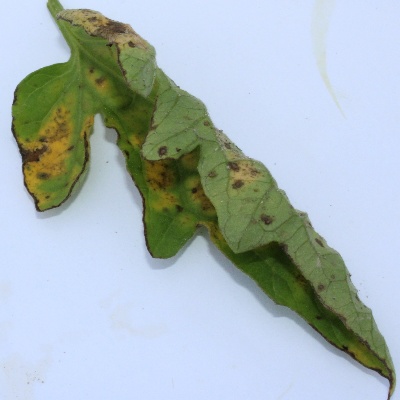
Crop: Tomato
Condition: leaf curl